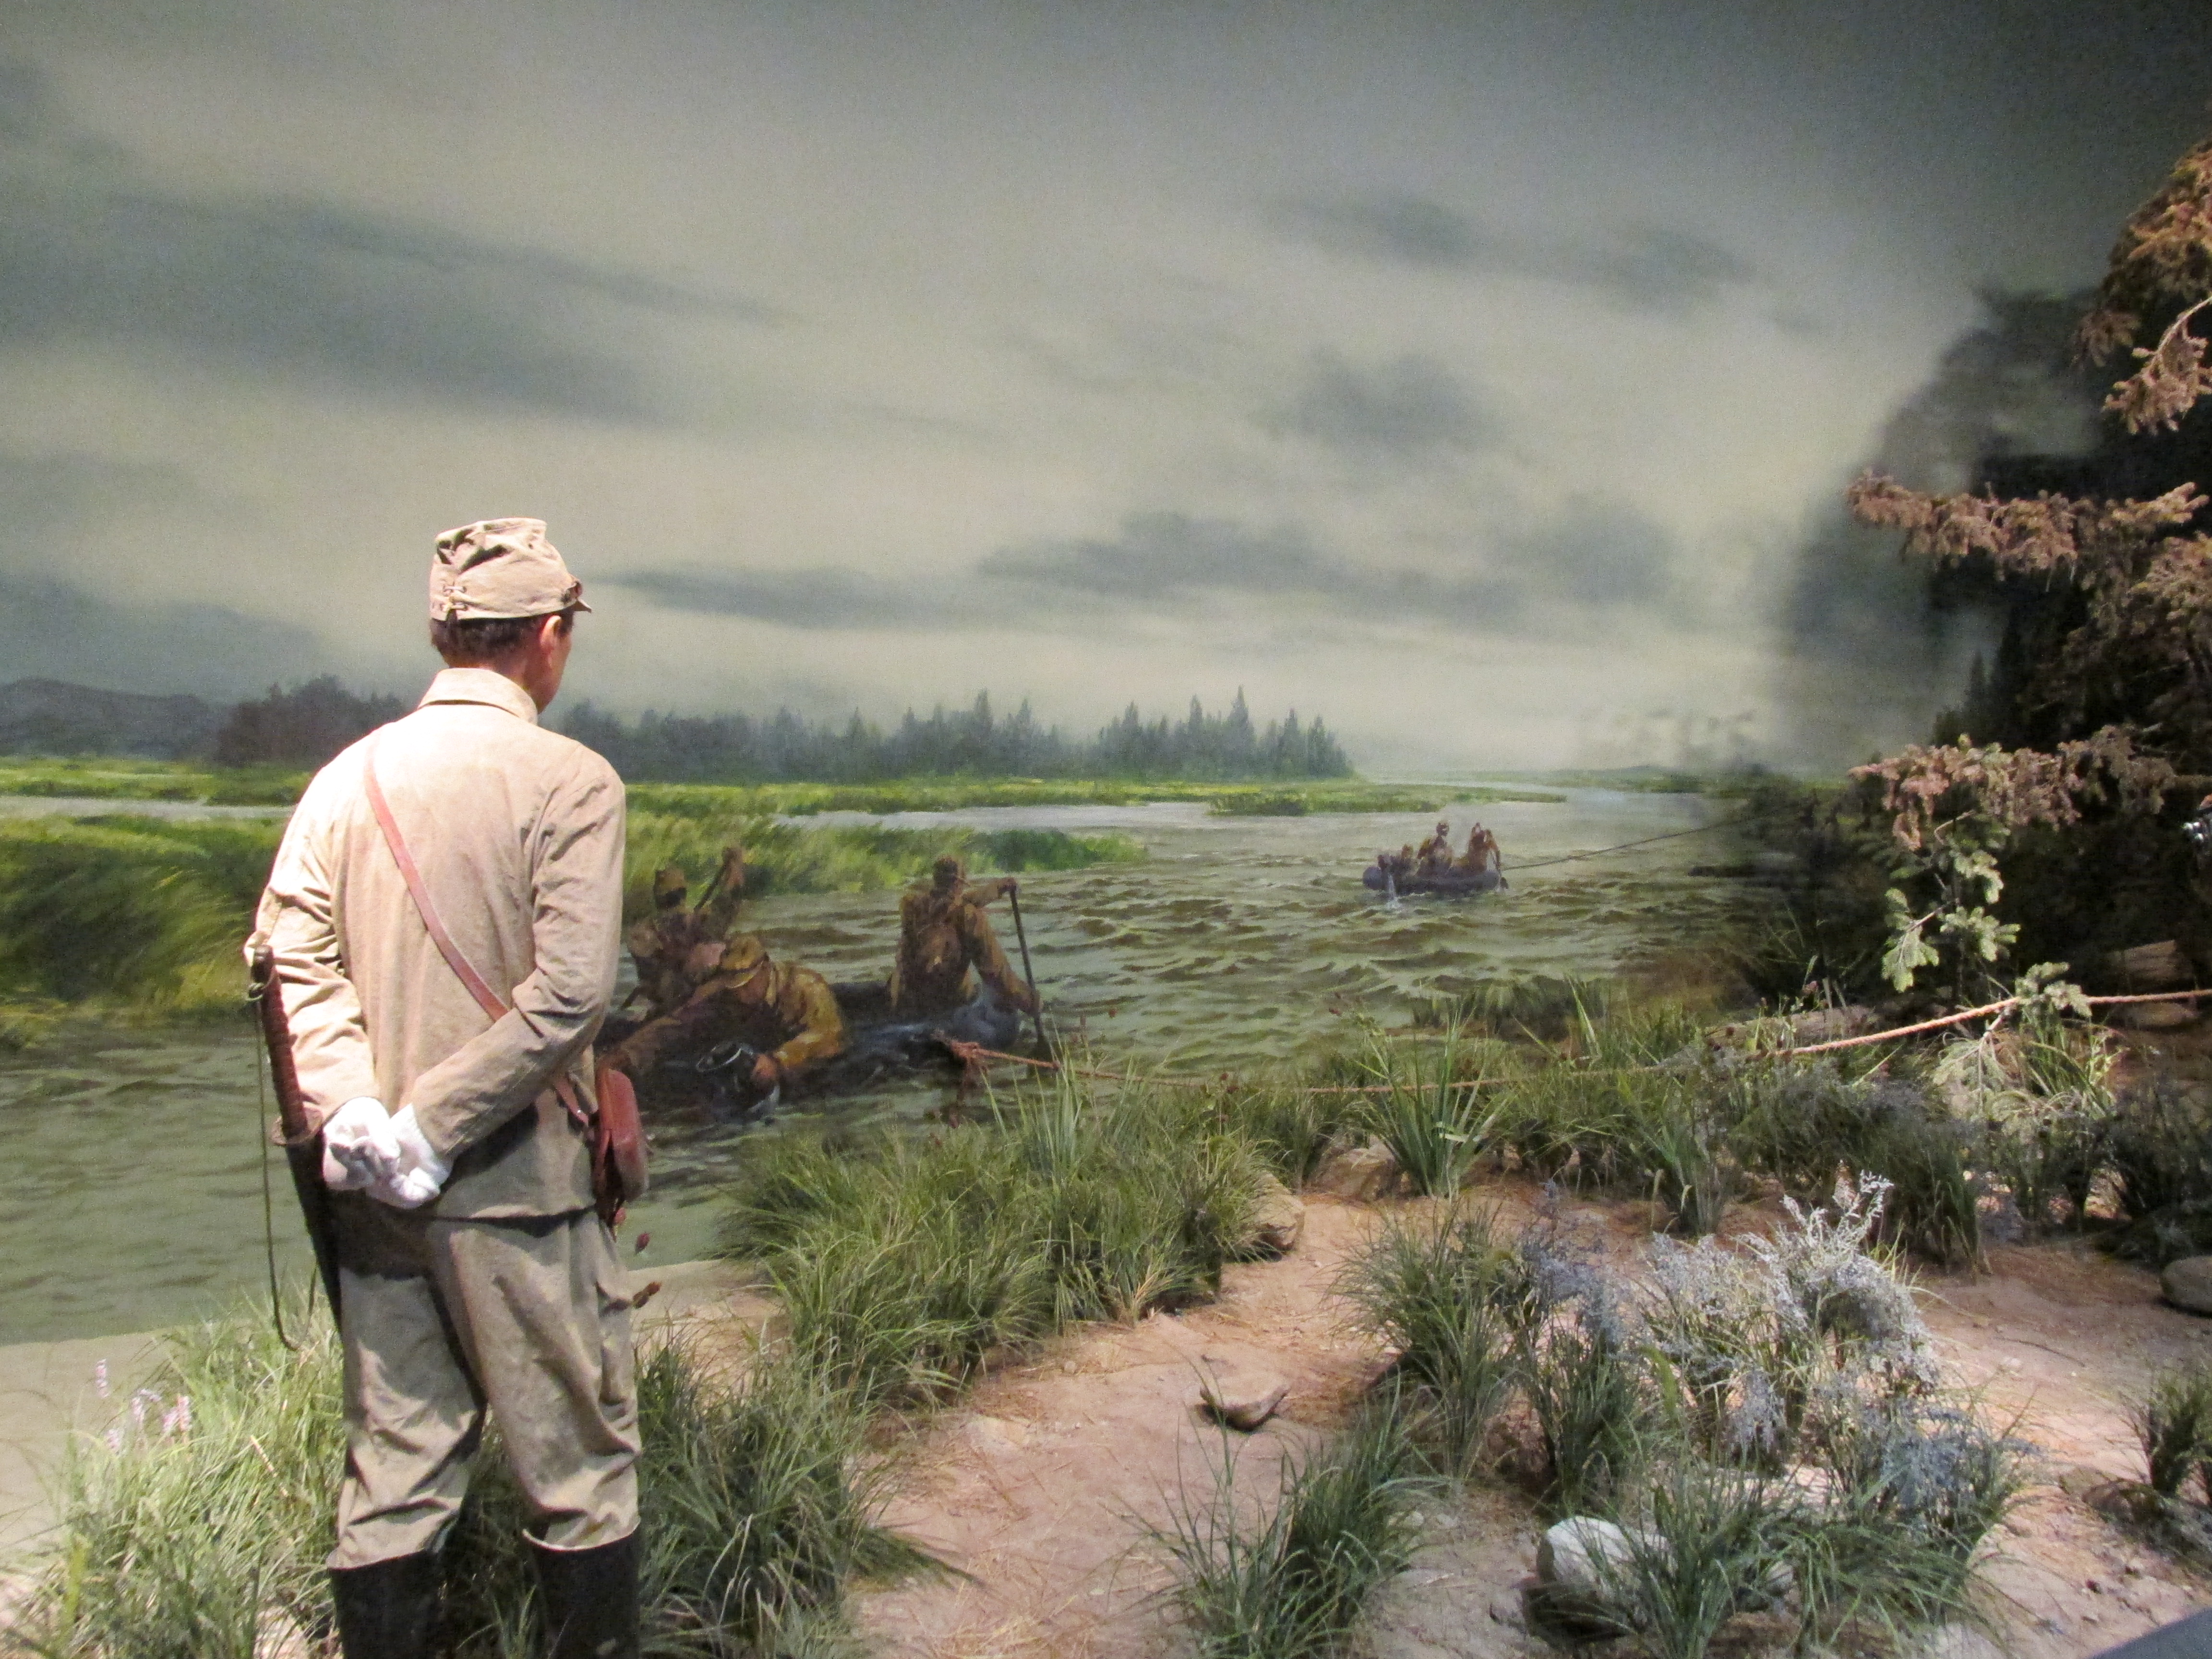
tourism, adventure, Beautiful Places, Pretty Places, environment, Interesting Places, harbin, museums, architecture, art, nature, museum, history, ancient history, china, asia, imperial palace, dynasty, beijing, japan, natural landscape, wilderness, sky, grass, ecoregion, landscape, cloud, tree, grassland, plant, national park, painting, mountain, meteorological phenomenon